Church and Convent of Saint Francis (São Paulo)

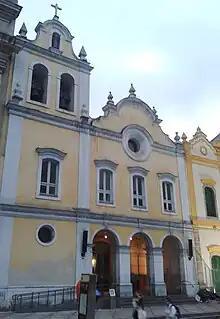
Facade of the Church of Saint Francis of Assisi

The Church and Convent of Saint Francis was a religious institution installed in the town of São Paulo during colonial Brazil. In the 19th century, the convent was converted into a Law School. The Church of the Wounds of the Seraphic Father Saint Francis, built by the Secular Franciscan Order, is next to it.